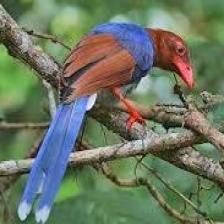
Species: SRI LANKA BLUE MAGPIE
Scientific name: UROCISSA ORNATA
ImageNet parent category: magpie